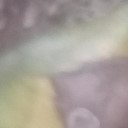
Label: Leaf_rust